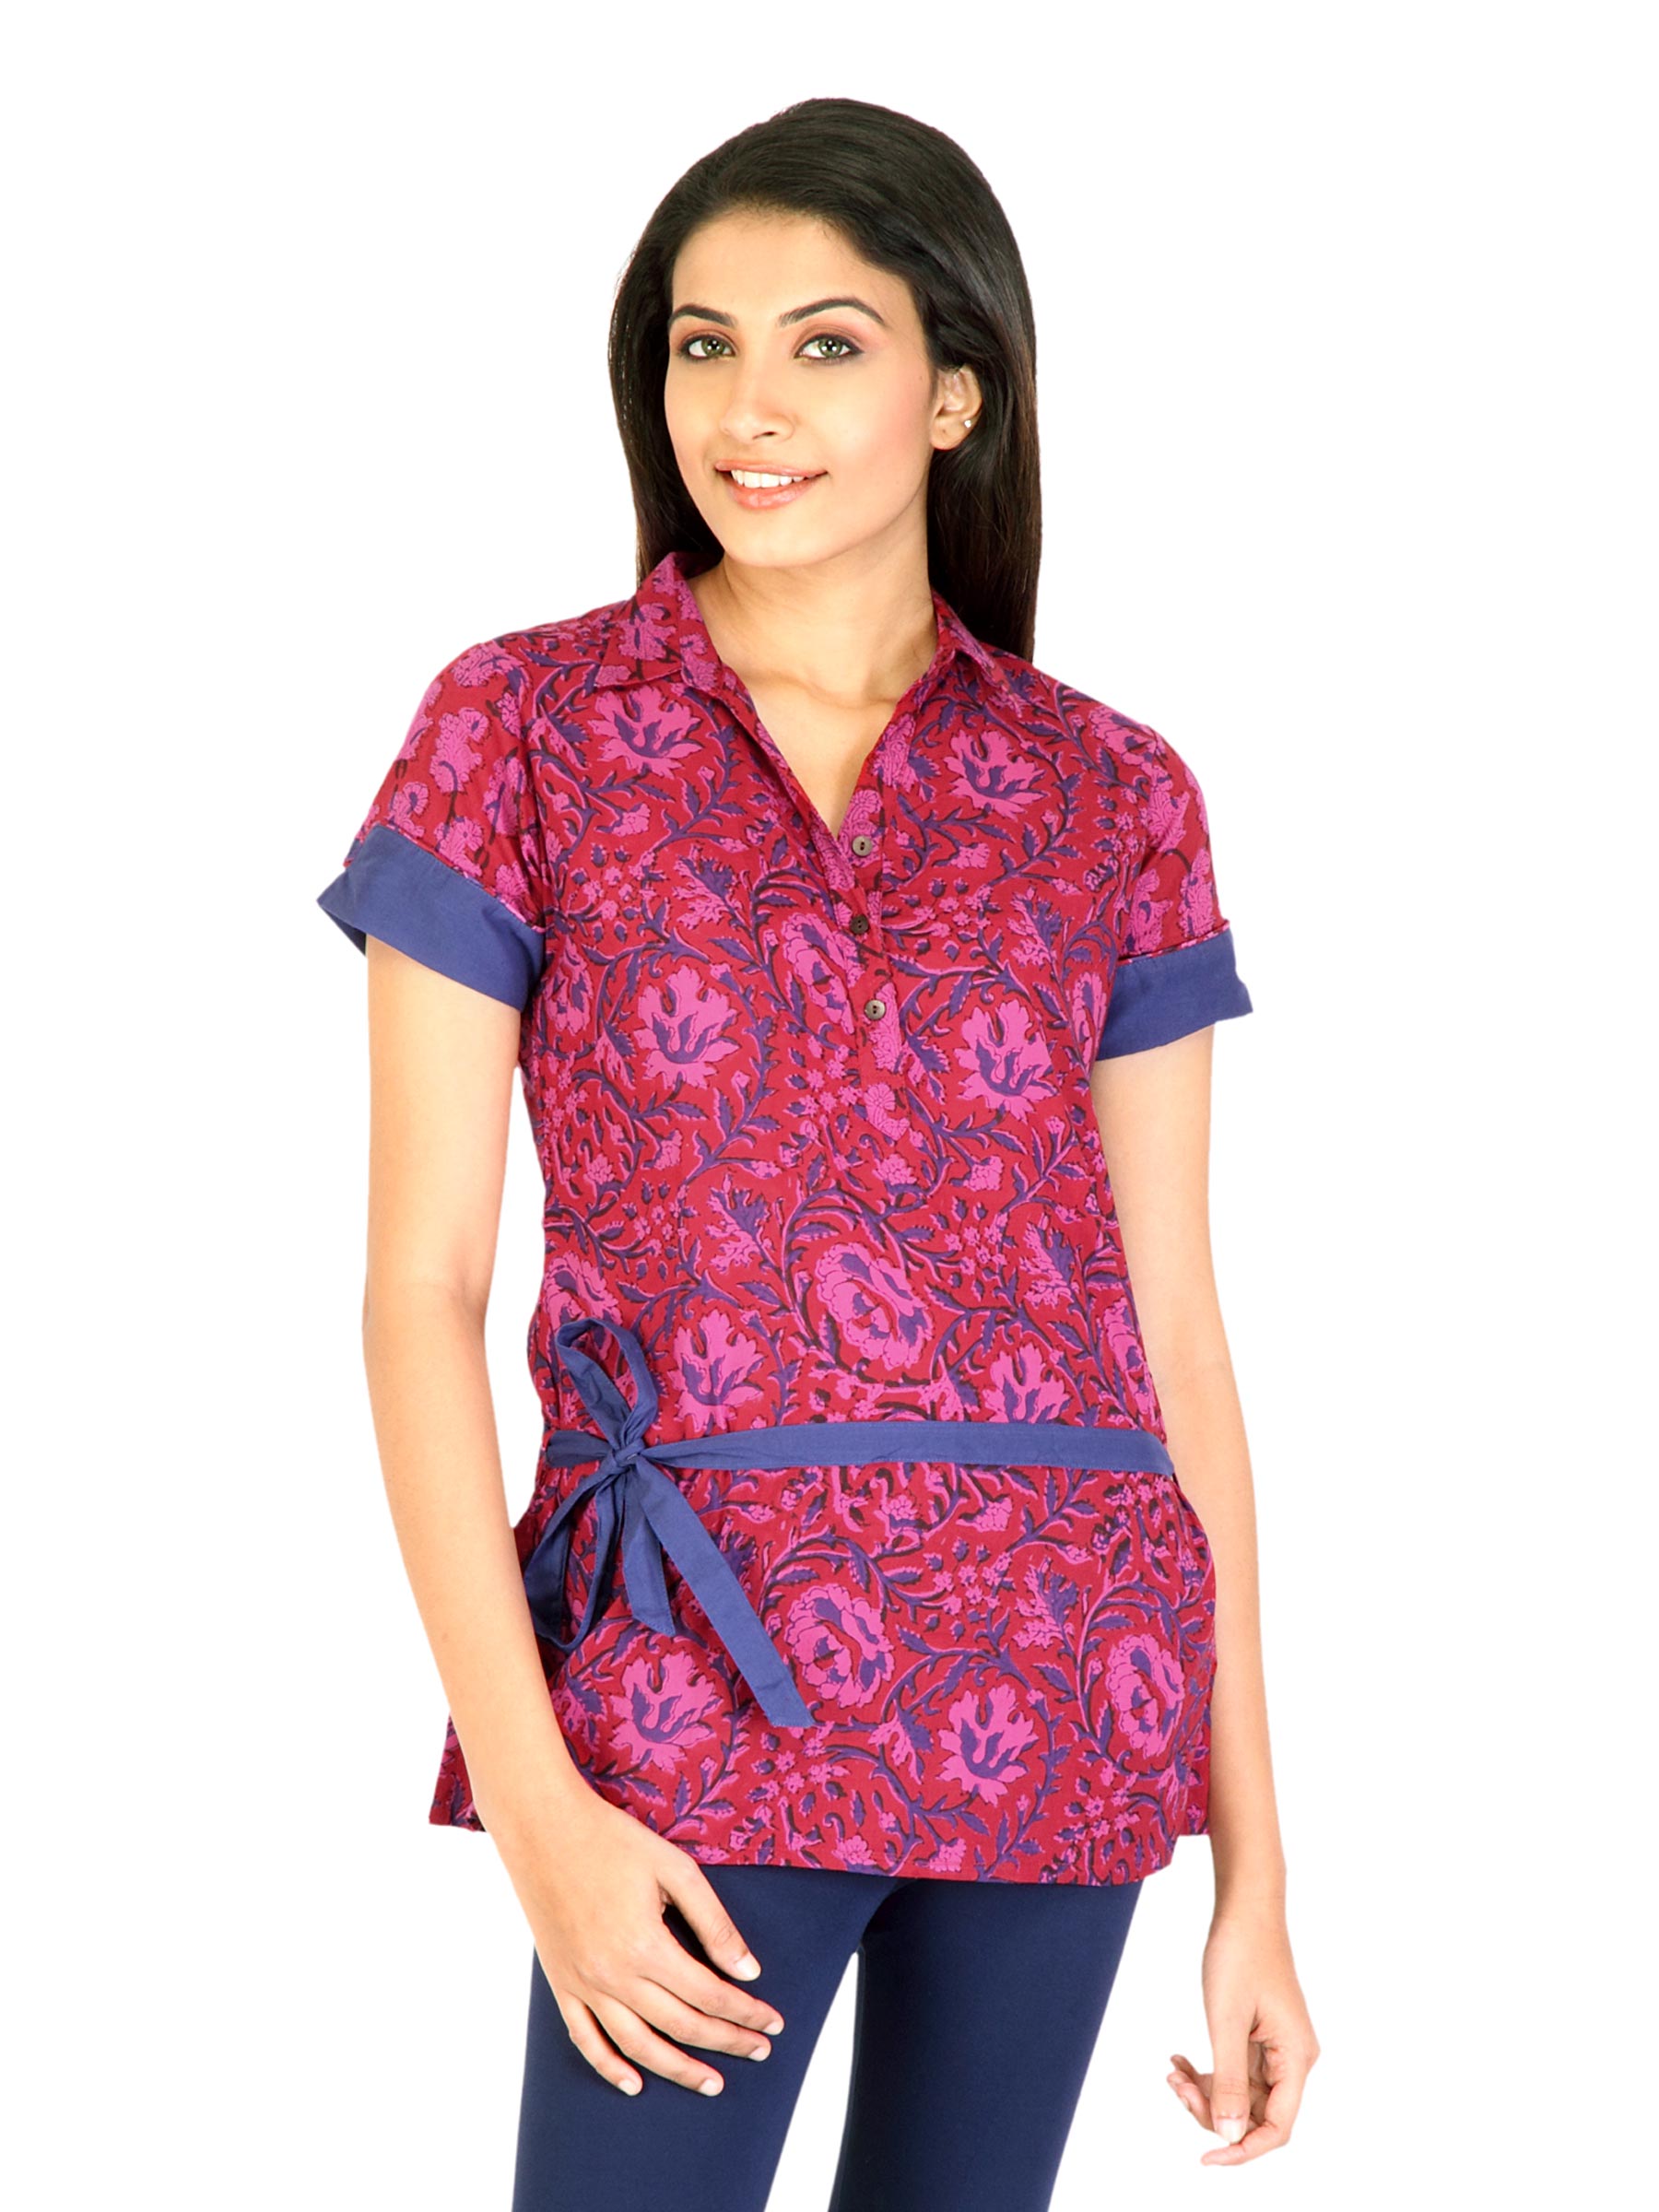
Mother Earth Women Renu Pink Kurtis
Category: Apparel / Topwear / Kurtis
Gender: Women
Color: Pink
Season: Fall 2011
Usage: Ethnic